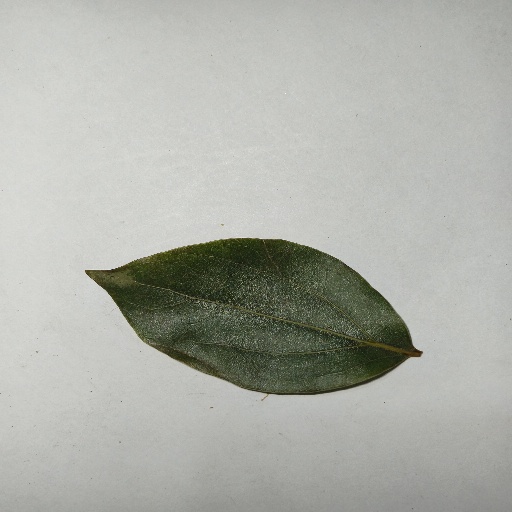
Species: Camphor
Leaf condition: Healthy Leaf